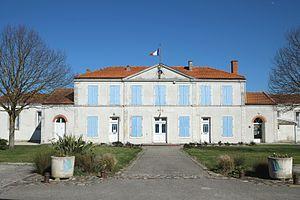
Mairie Breuil-Magné Charente Maritime France
Breuil-Magné est une commune du Sud-Ouest de la France située dans le département de la Charente-Maritime.